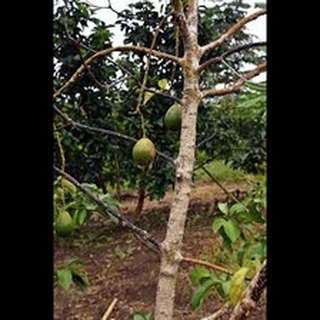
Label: wheat_common_root_rot